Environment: real
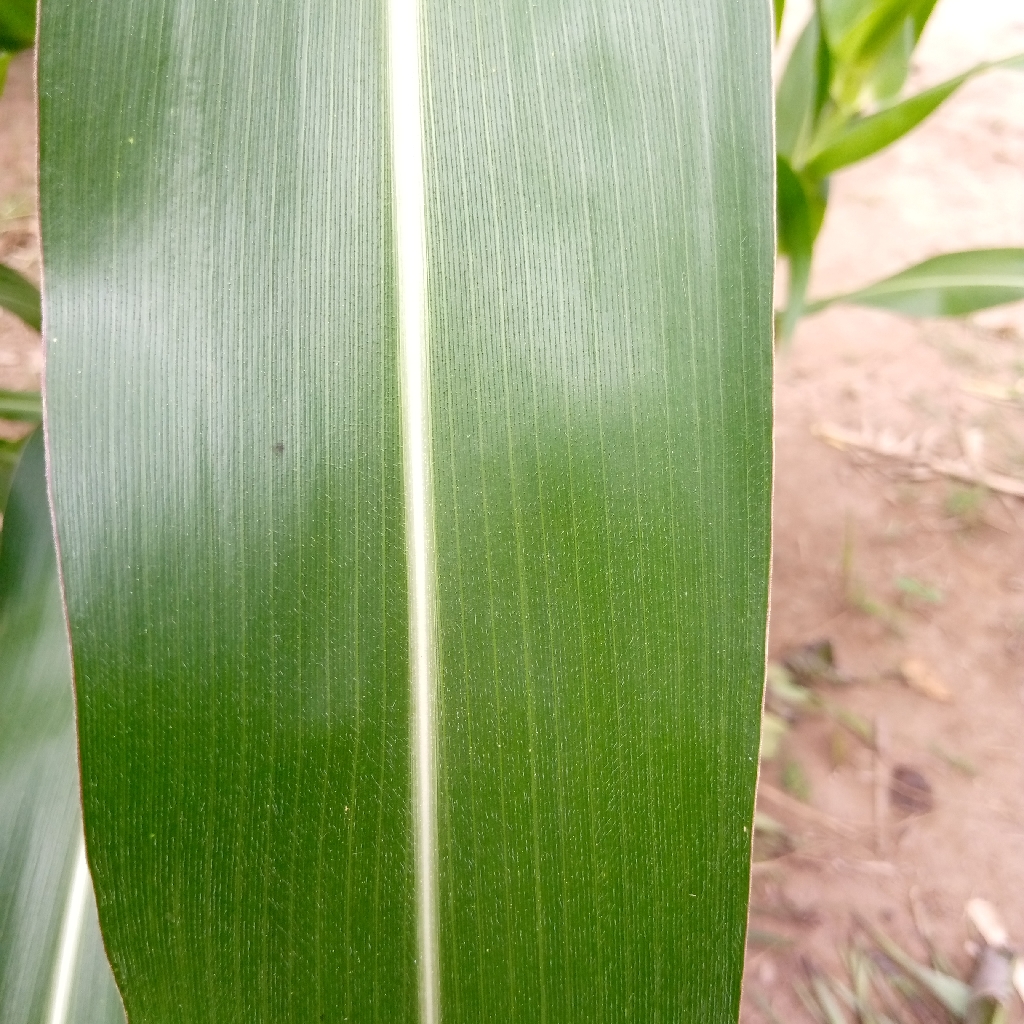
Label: healthy